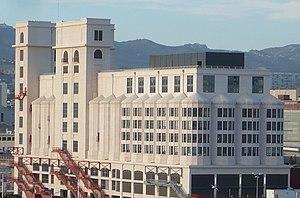
Vue de la mer du Silo de Marseille à la fin de sa rénovation - Juillet 2011
Cet article recense les monuments historiques protégé au titre du Patrimoine du XXᵉ siècle du département des Bouches-du-Rhône, en France.
Le CEPAC Silo est une salle de spectacle marseillaise inaugurée en 2011 et située à Euroméditerranée, quartier du 2ᵉ arrondissement. Elle était, auparavant, un ancien bâtiment industriel de la ville de Marseille.